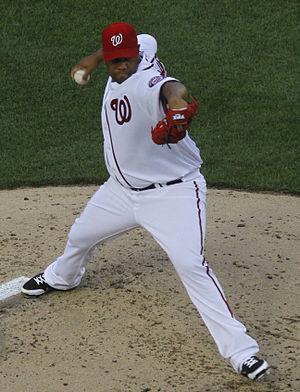
Eisler Liván Hernández Carrera connu sous le nom de Liván Hernández, est un lanceur partant droitier de baseball ayant joué dans les Ligues majeures de 1996 à 2012.